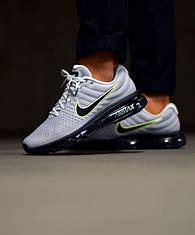
Brand: Nike
Model: Air Max 2017